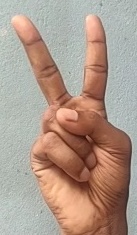
ASL sign: 2